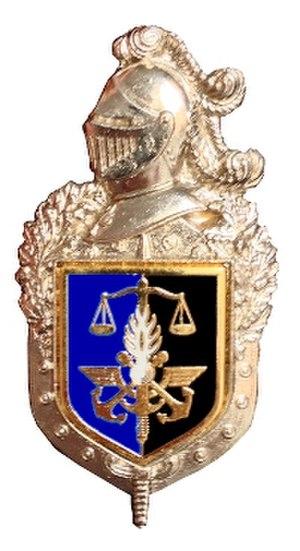
Il s'agit de l'écu porté sur la poitrine par le personnel de la gendarmerie prévôtale
La Gendarmerie prévôtale, ou prévôté est une formation de la Gendarmerie nationale française composée de gendarmes départementaux issus d'unités traditionnelles dont la mission principale est la police judiciaire militaire auprès des Forces armées françaises stationnées hors du territoire français. Elle exerce également dans le même cadre des missions de police générale, d'appui à la force et de renseignement.